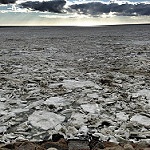
Label: sea